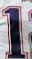
Number: 1